Zero-tolerance policies in schools

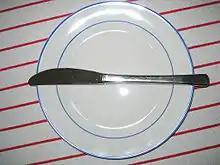
Students were punished for bringing ordinary dinner knives, which are not sharp, to school.

After bringing a Cub Scouts dinner knife to school to eat his lunch, a six-year-old boy was ordered to attend an alternative school for students with behavioral problems for nine weeks. After a media uproar, the school board voted unanimously to reduce punishments for kindergartners and first-graders who take weapons to school to a mandatory suspension of three to five days, retaining the original definition of "weapons" that includes normal eating utensils.